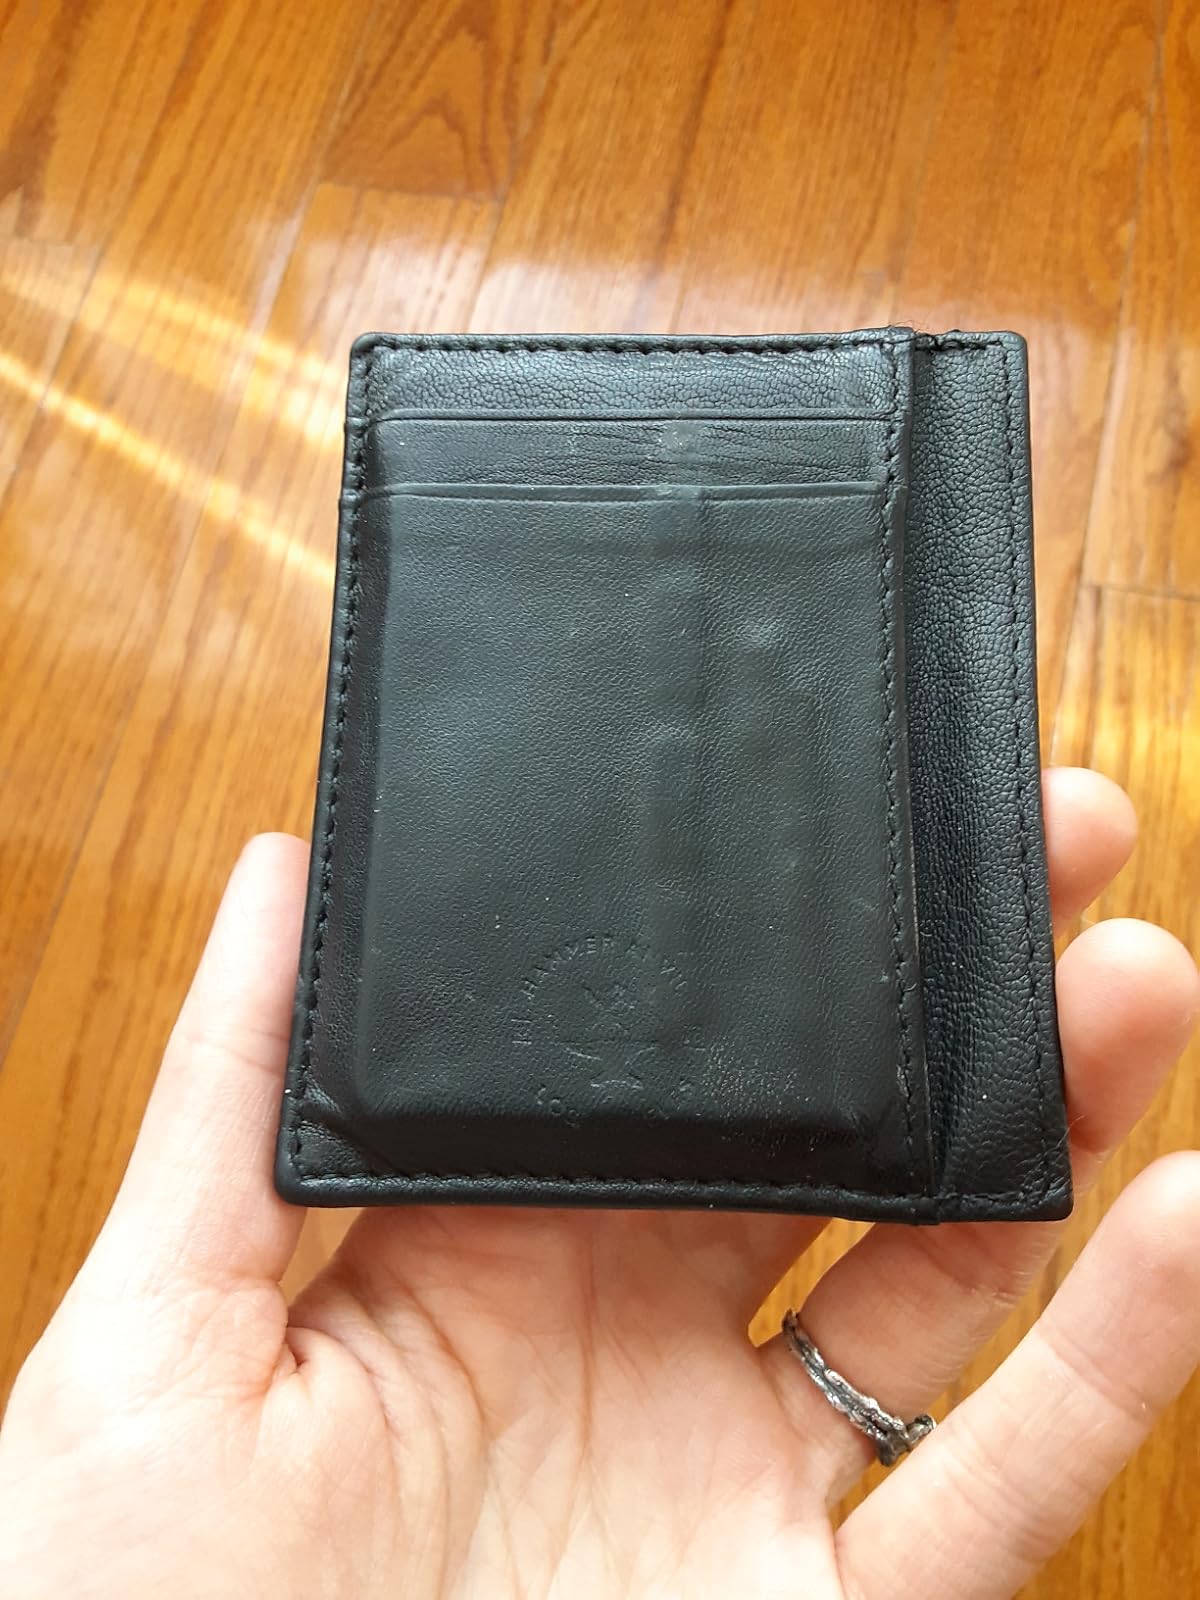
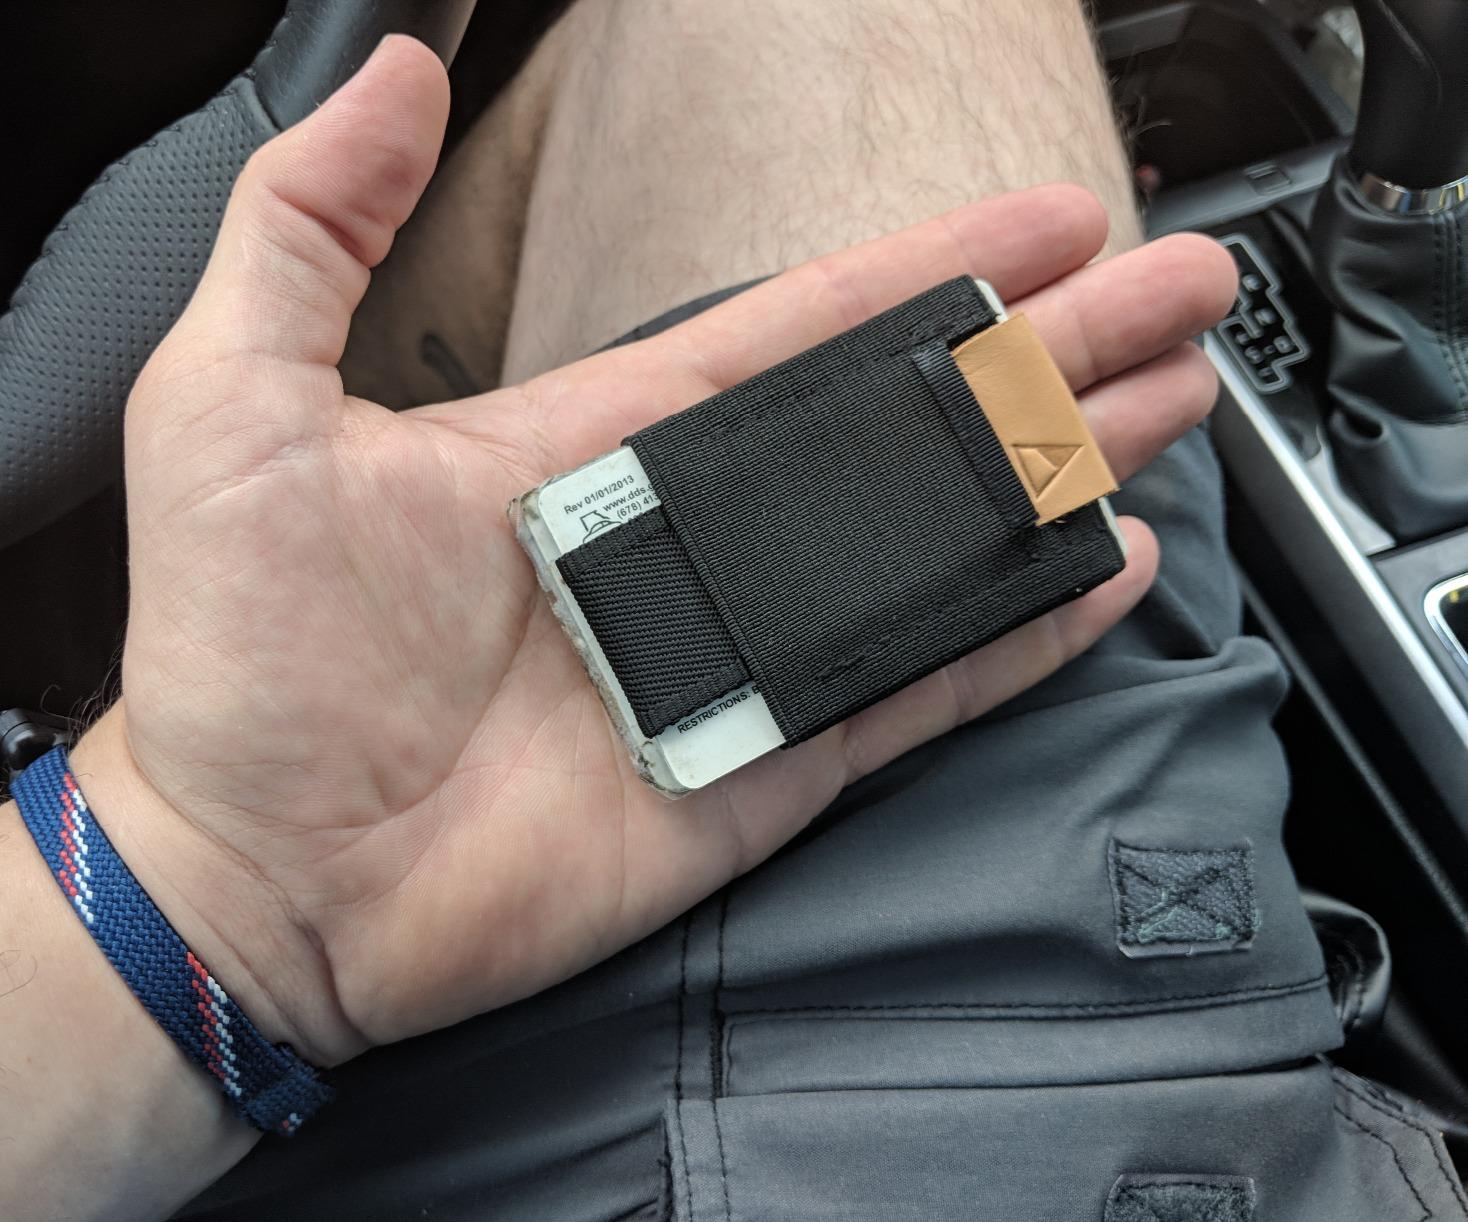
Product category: accessories_wallet
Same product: no